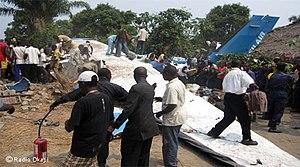
Crash avion Fil Air Photos du crash d'un avion de Fil Air à Bandundu